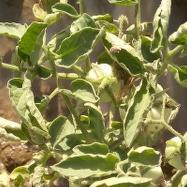
Crop: Tomato
Condition: virosis-d